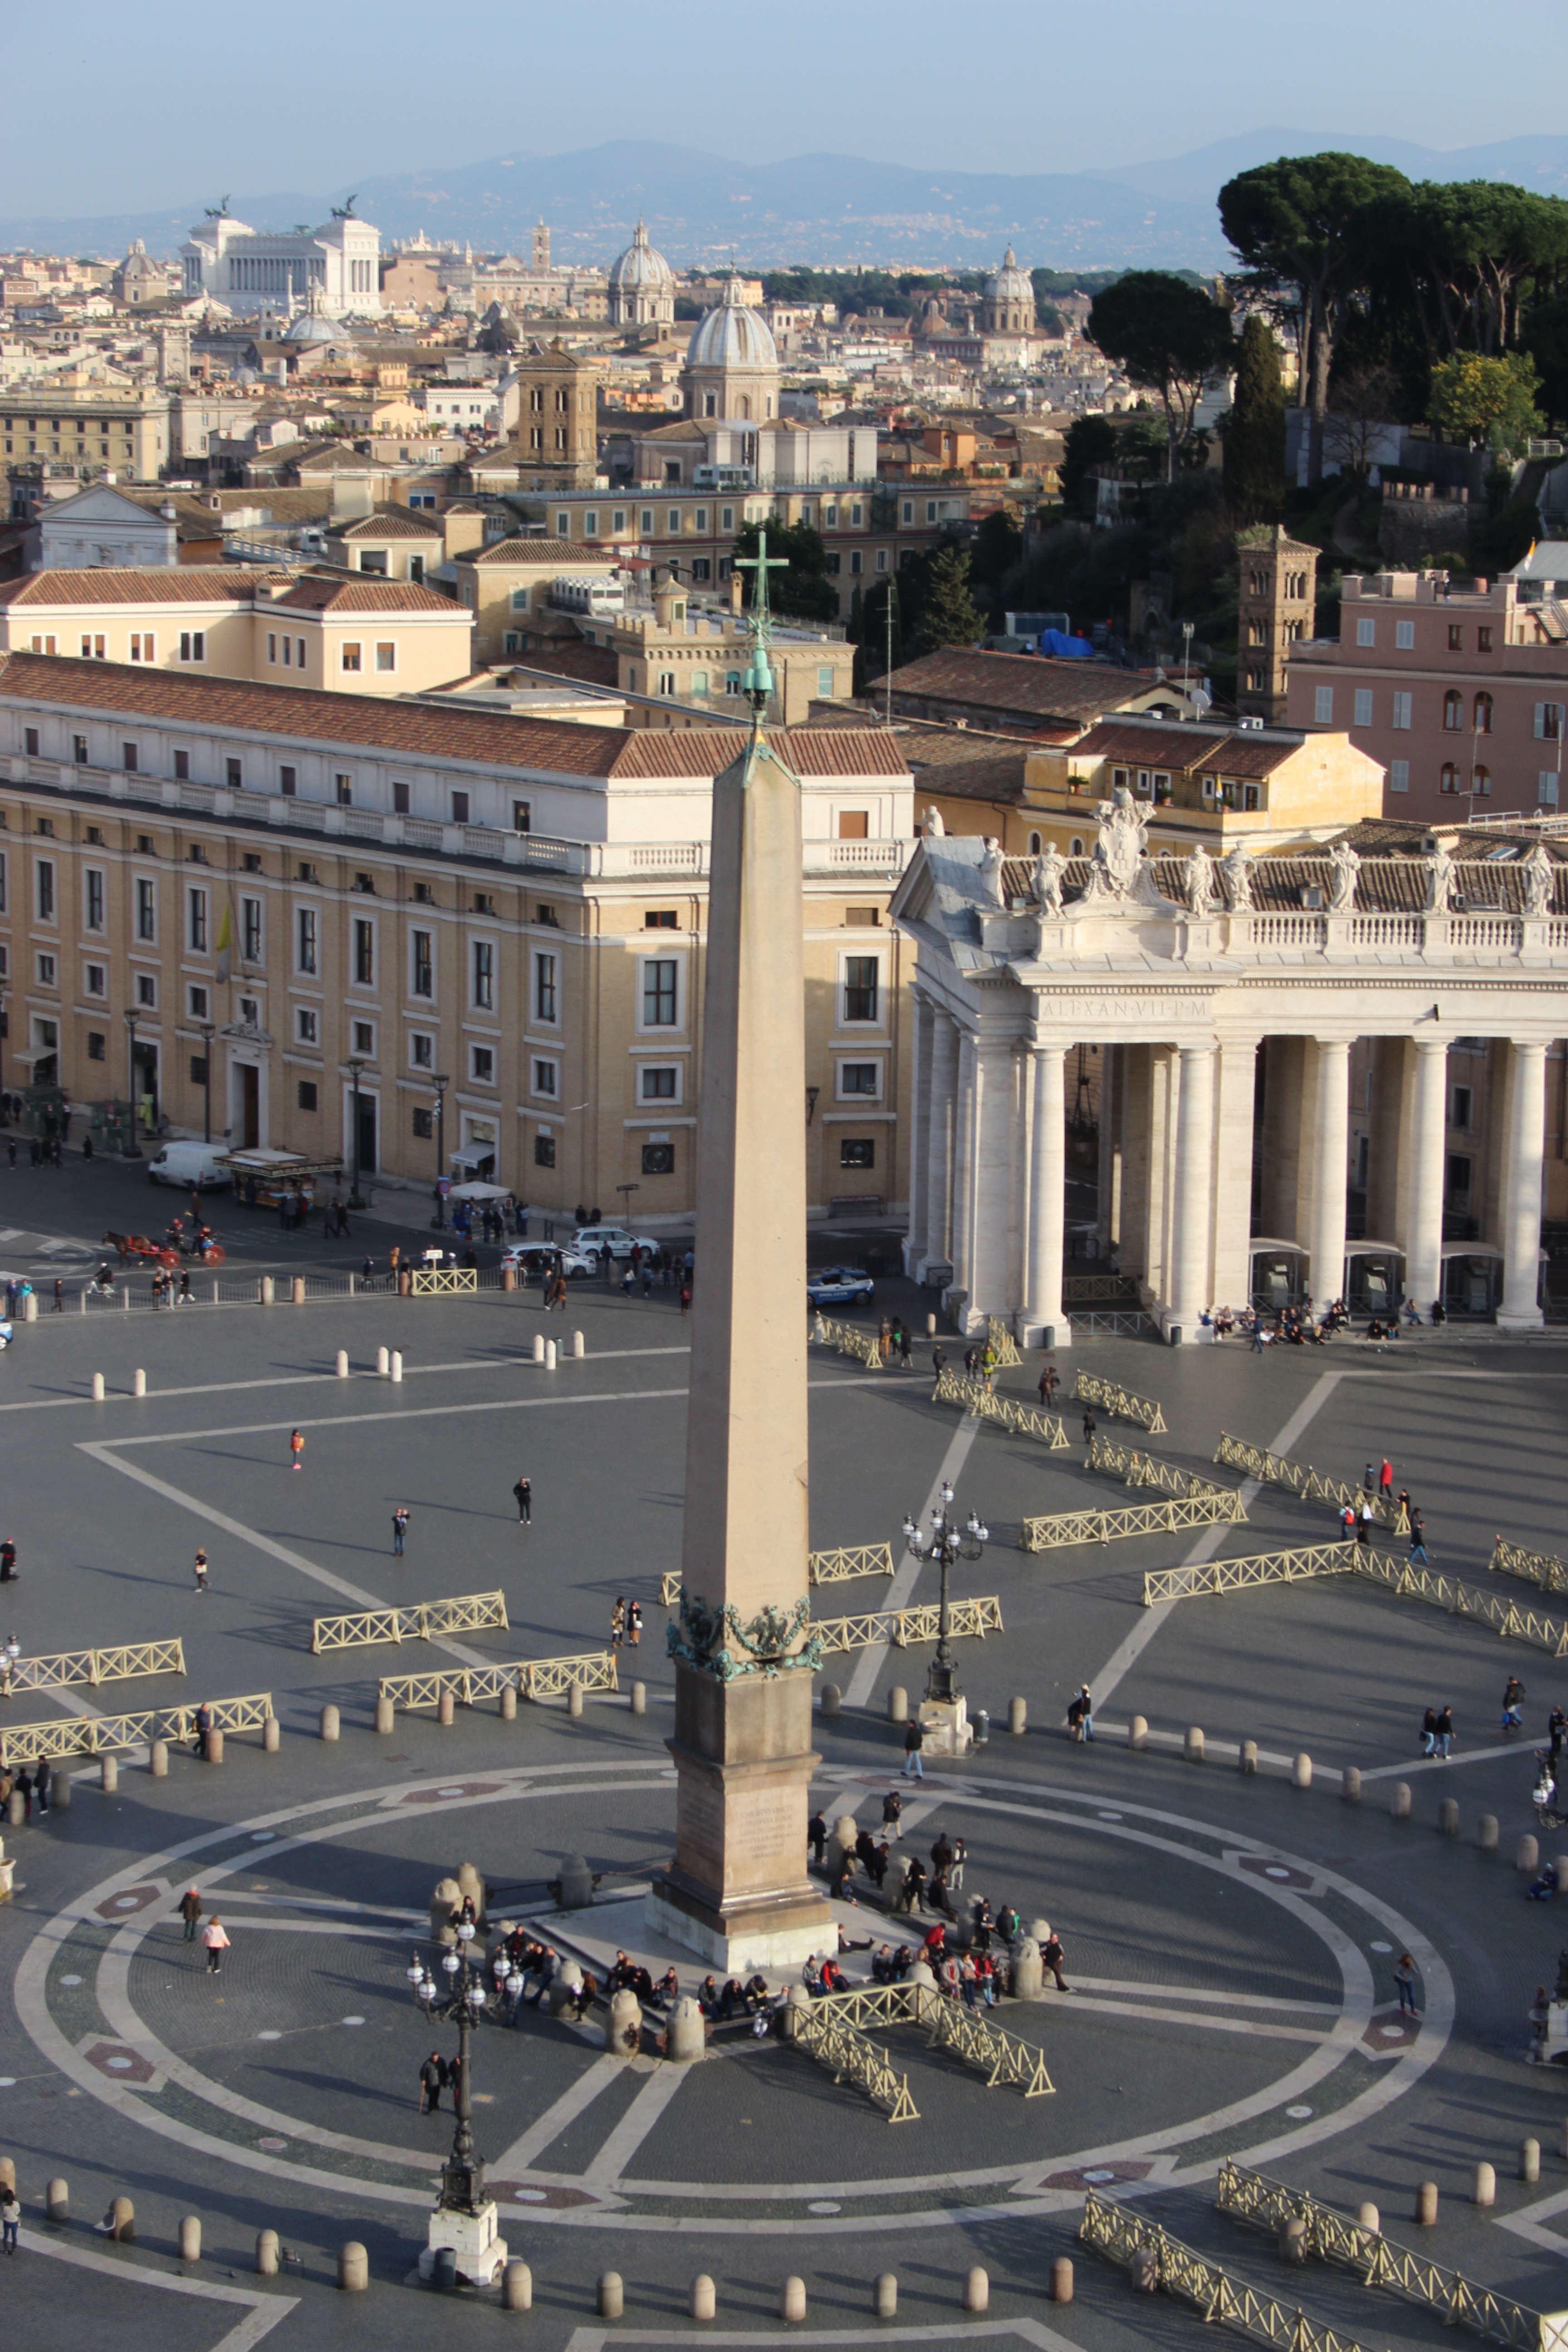
structure, skyline, city, cityscape, downtown, plaza, landmark, stadium, vatican, rome, obelisk, town square, metropolis, ancient rome, st peter's square, aerial photography, human settlement, metropolitan area, sport venue